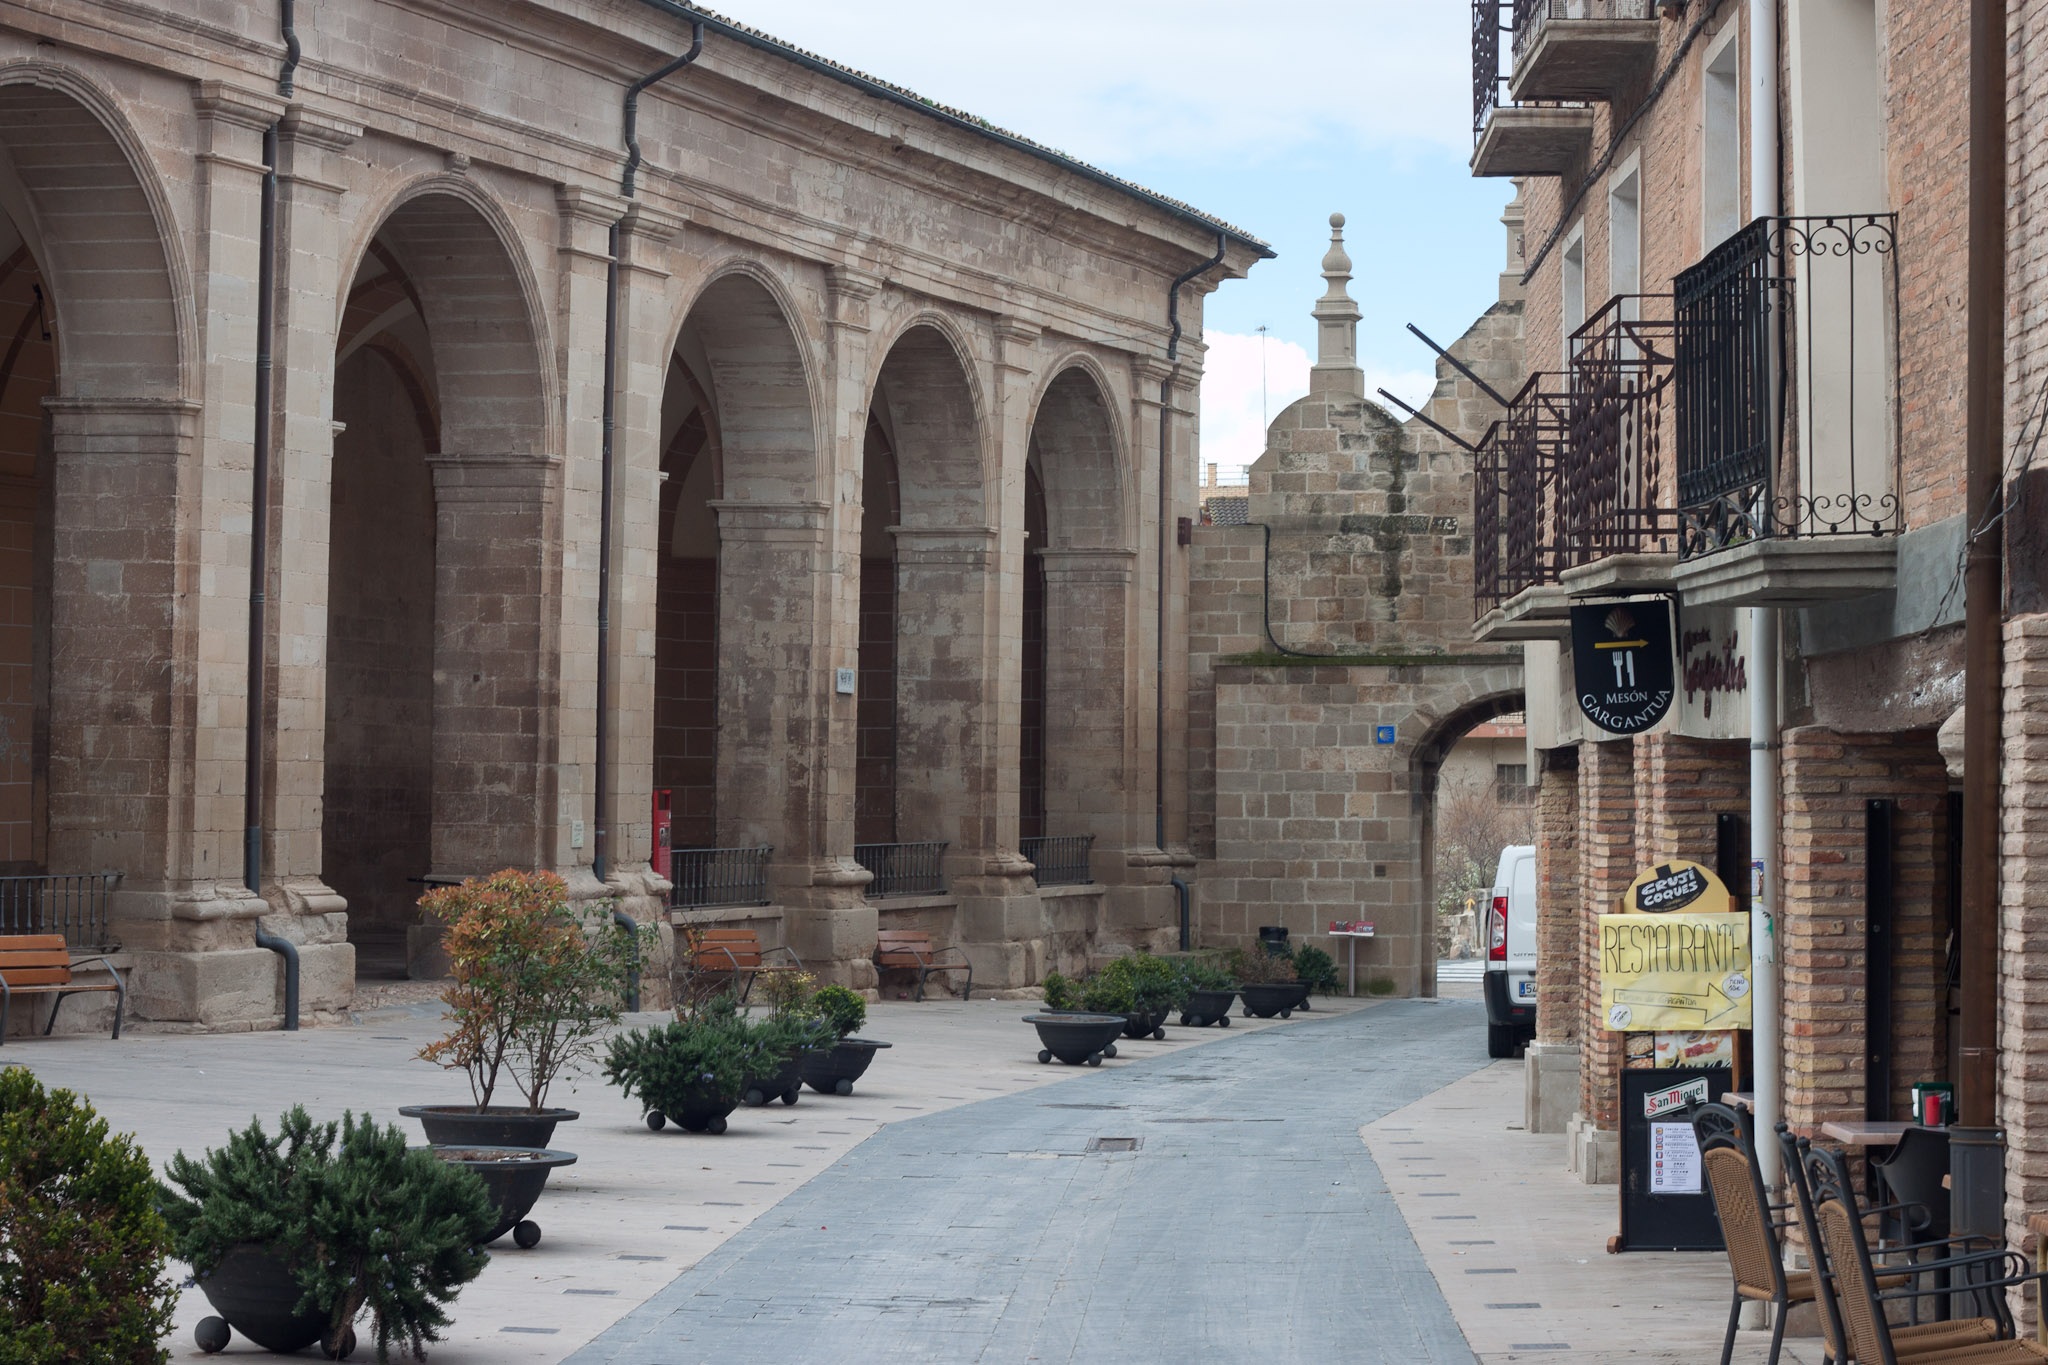
architecture, town, building, downtown, arch, plaza, landmark, facade, cathedral, place of worship, old town, arcade, historically, round arch, ancient history, jakobsweg